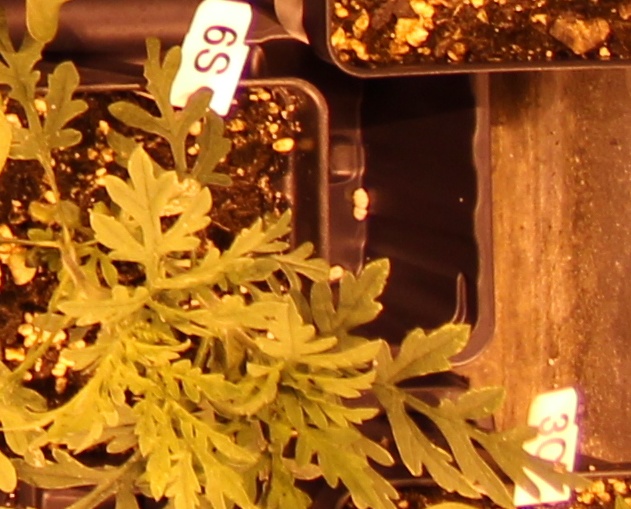
Label: Ragweed